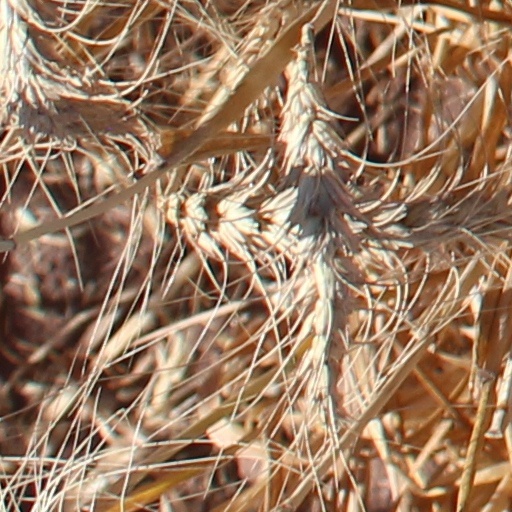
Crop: wheat